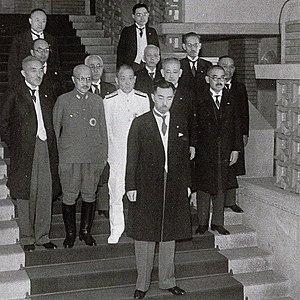
Fumimaro Konoe, né le 12 octobre 1891 à Tokyo et mort suicidé le 16 décembre 1945 dans la même ville, est un homme d'État japonais. Il est Premier ministre du Japon à trois reprises : il exerce un mandat du 4 juin 1937 au 5 janvier 1939, du 22 juillet 1940 au 18 juillet 1941 et enfin du 18 juillet 1941 au 18 octobre 1941.
1940 est une année bissextile commençant un lundi.
L'Armée impériale japonaise est la composante terrestre des forces armées de l'Empire du Japon de 1867 à 1945. Entre 1894 et 1945, l'Armée impériale nippone participa à deux guerres sino-japonaises, à la guerre russo-japonaise, à la colonisation de Corée, à la Première Guerre mondiale, à la constitution de l'État fantoche du Mandchoukouo et aux campagnes d'Asie et du Pacifique.